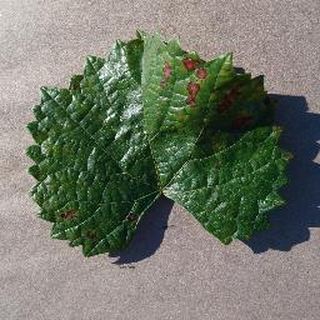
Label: grape_esca_black_measles